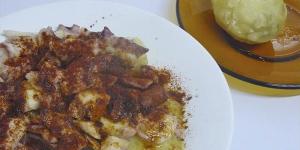
pulpo a la gallega con patatas en olla express